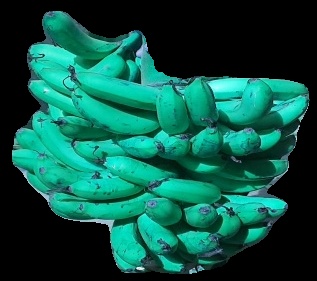
Variety: pachbale
Grade: grade3